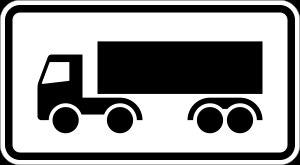
Un véhicule articulé, appelé par abus de langage semi-remorque, est un attelage composé d'un tracteur routier et d'une ou plusieurs semi-remorques à proprement parler, utilisé dans le domaine du transport routier.